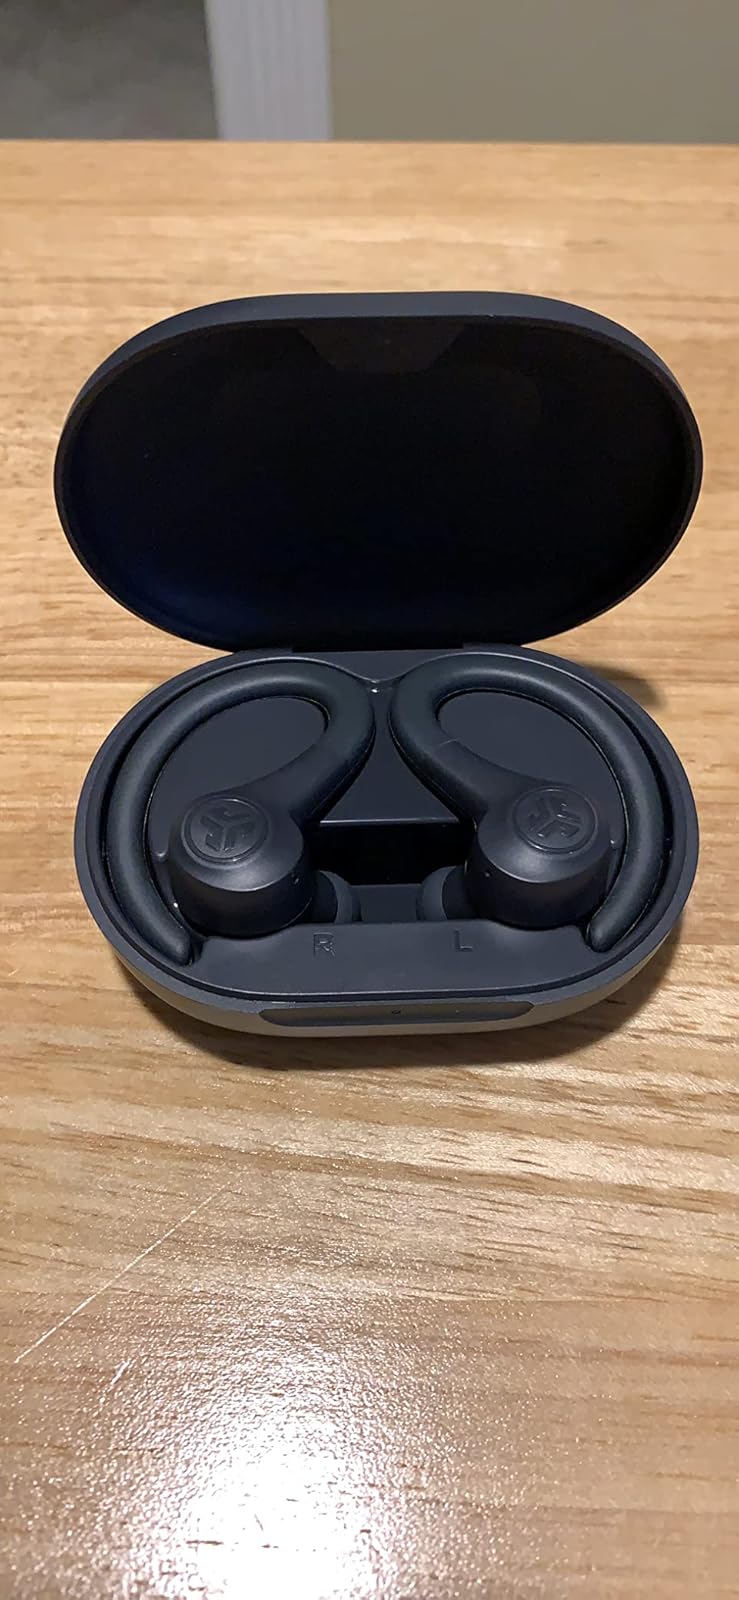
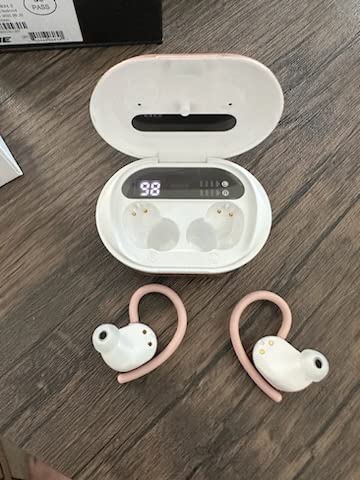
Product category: earbuds
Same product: no